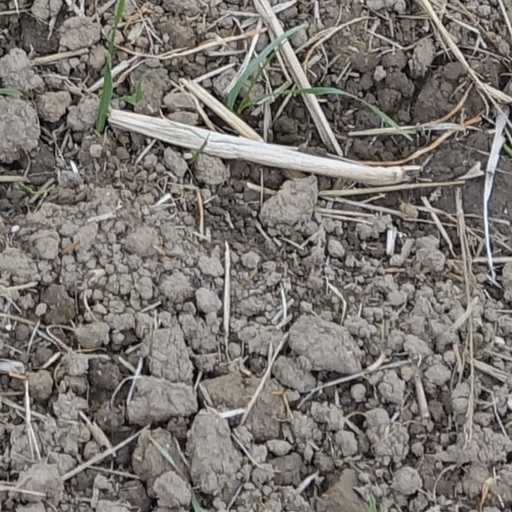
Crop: wheat